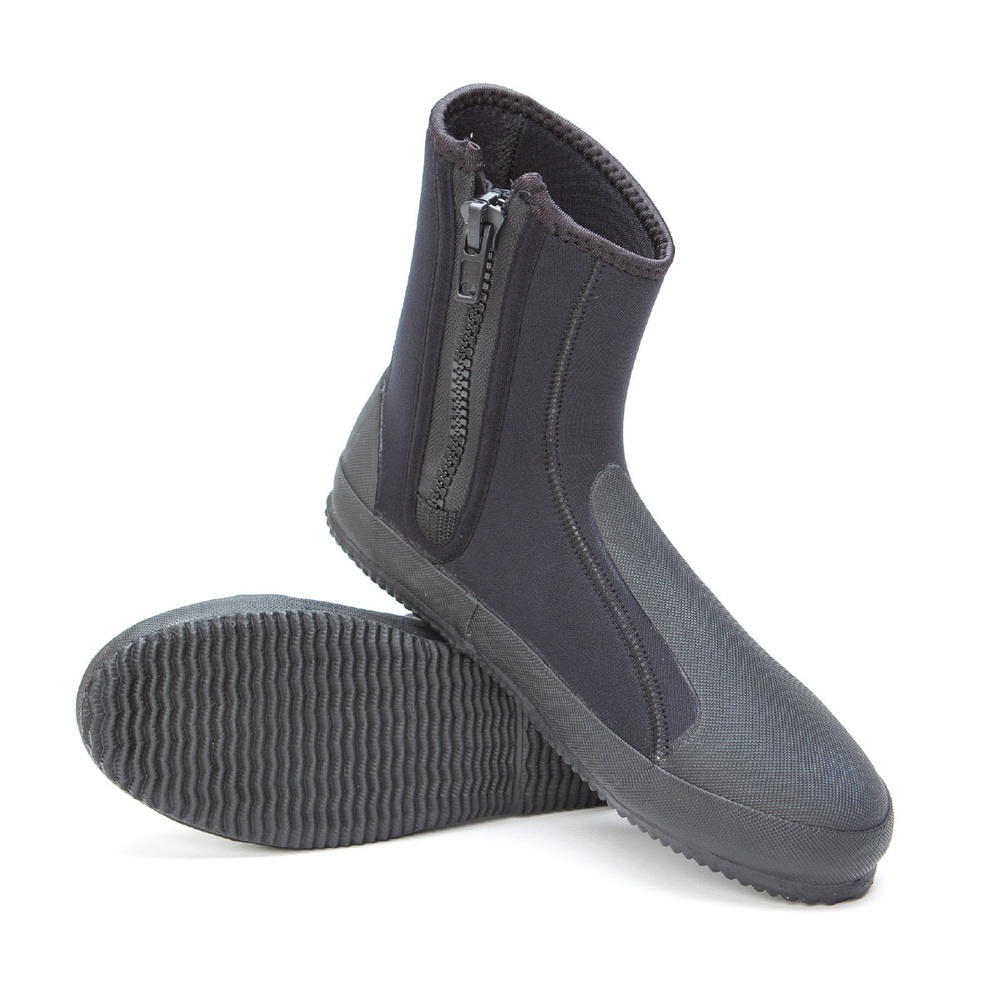
XS Scuba 5mm Deluxe Zipper Boots
Tough enough for rental use. Large size number on coldwater dam Aggressive “SureGrip” sole. Coldwater zipper dam Extended toe protector. Protective heel cap Glued and double blind stitched. #10 YKK Delrin zipper Nylon zipper stop. Nylon edge binding Whether you are diving in the tropics or off of the northern California coastline, the Deluxe zipper boot accommodates every diver for almost every climate. Available in three different thicknesses (3, 5 & 6.5mm), paired with deluxe features as the reinforced heel and toe cap and the double blind stitched seams, the deluxe zipper boot is sure to keep you warm while giving you a rugged boot for all your diving excursions.
Brand: XS Scuba
Category: Sporting Goods > Outdoor Recreation > Boating & Water Sports > Boating & Water Sport Apparel > Wetsuit Pieces > Wetsuit Hoods, Gloves & Boots > Wetsuit Boots